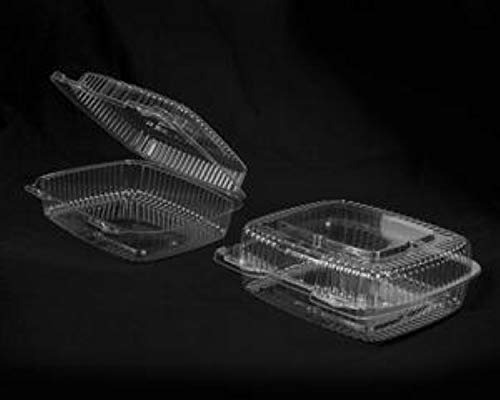
Item Name: Handi Foil 6091S250 Handi-lock Single Compartment Food Container, 46 Oz, 8 X 3 X 8.87, Clear, Plastic, 250/carton
Bullet Point: HFA 6091S-250
Product Description: Handi-Lock Single Compartment Food Container, 46 oz, 8 x 3 x 8.87, Clear, Plastic, 250/Carton
Value: 250.0
Unit: Count

Price: 131.59